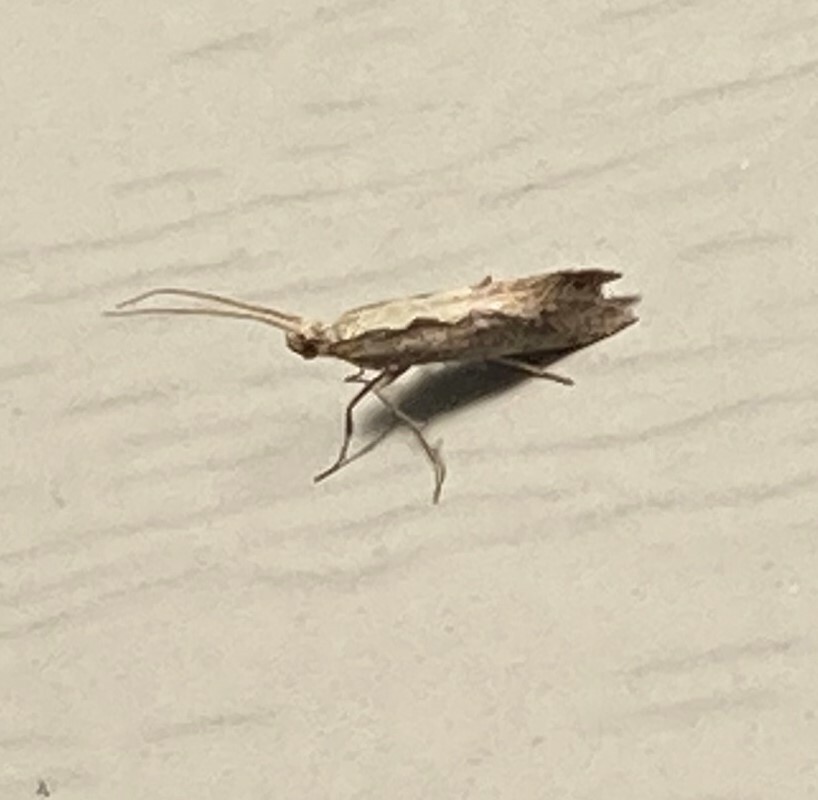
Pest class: diamondback_moth